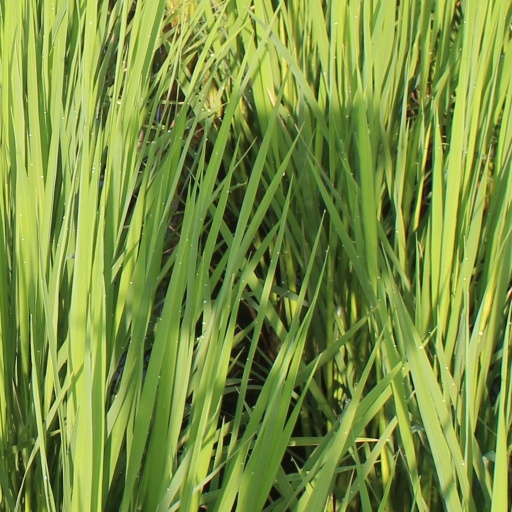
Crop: rice